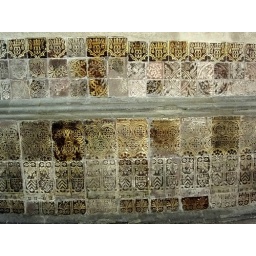
Mid- to late-C15 tiles (mostly re-set by George Gilbert Scott) on chancel screen walls